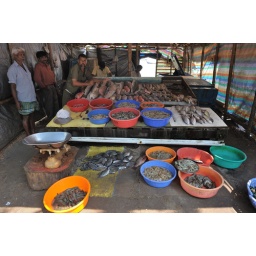
The fish market in Old CochinKerala, IndiaMarch 2010